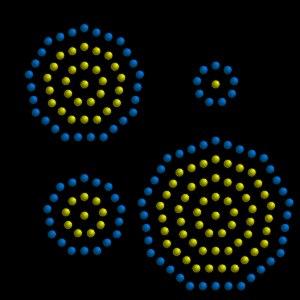
Un nombre ennéagonal centré est un nombre figuré polygonal centré qui représente un ennéagone avec un point dans le centre, tous les autres points entourant le point central en faisant des ennéagones successifs. Le n-ième nombre ennéagonal centré est donc